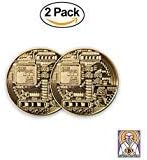
OKEPS Hxeredue YuanKanJu SatoshixSatoshi Bitcoin Gold Coin (2 Pcs) | BTC Coin Gold Collectible (Bitcoin)
Category: Toys & Games
1
Features: Original Bitcoin Collectible Coins (Set of 2) - 100% Real Metal Coin | Improves HODL Skills, Increases Mood & Crypto Spirit | Comes With a Protective Cover Holder to Store & Display | Perfect Gift, Exclusive Souvenir & Unique Decor Item | Fast Shipping from USA - 100% Satisfaction Guaranteed